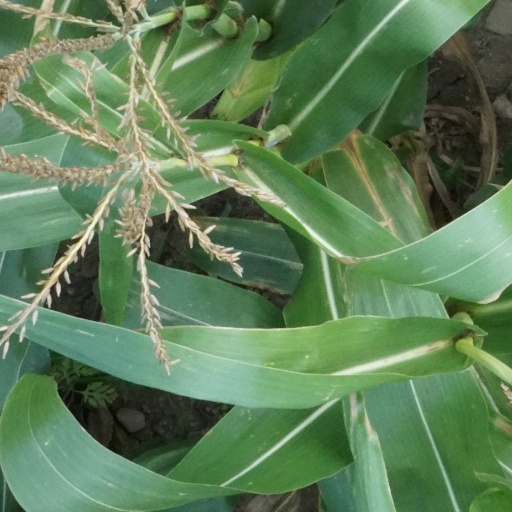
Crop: maize; corn